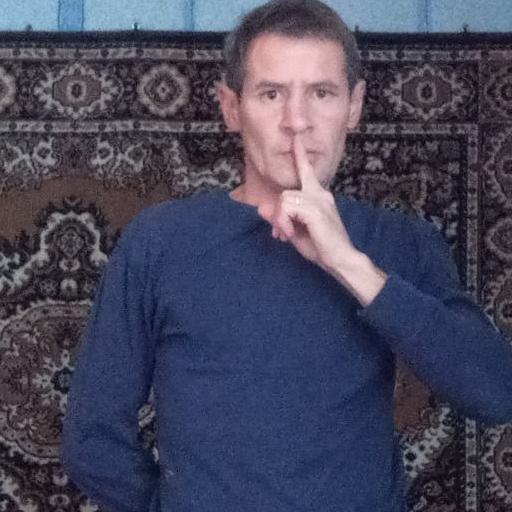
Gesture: mute